Elise Thérèse Koekkoek-Daiwaille

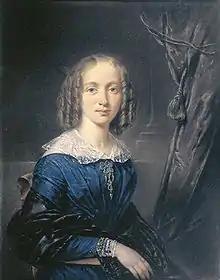
Portrait by her father

Elise Thérèse Koekkoek-Daiwaille (May 5, 1814 – June 2, 1881) was a painter and lithographer from the Netherlands.